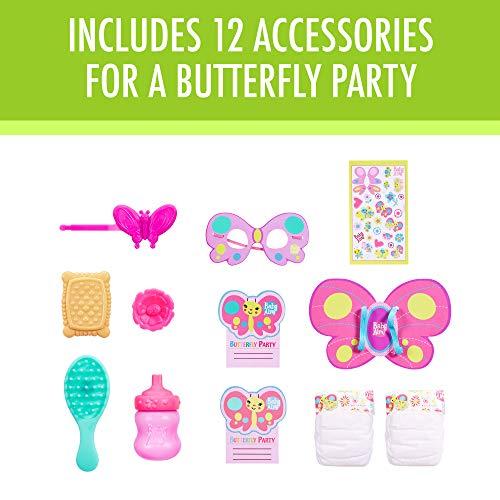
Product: Baby Alive Butterfly Party: Blonde Hair Doll with 12 Accessories That Drinks and Wets, Great Doll for 3 Year Old Girls and Boys and Up (Amazon Exclusive)
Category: Toys & Games | Dolls & Accessories | Dolls
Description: GREAT FOR KIDS AGE 3 AND UP: Kids can have fun getting baby ready for a butterfly celebration, feeding her a bottle, then changing her diaper when she “pees” She’s a great doll for girls and boys 3 years old and up.
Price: $34.99
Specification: ProductDimensions:4x18.9x13.9inches|ItemWeight:1.85pounds|ShippingWeight:1.85pounds(Viewshippingratesandpolicies)|ASIN:B07G3FFB2D|Itemmodelnumber:B07G3FFB2D|Manufacturerrecommendedage:3yearsandup